Dick Rockwell

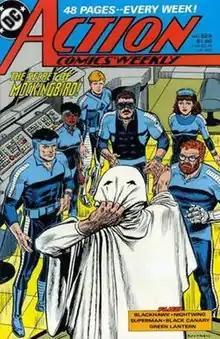
"Action Comics Weekly" #629 (Dec. 6, 1988), featuring the Secret Six; cover art by Rockwell.

Raised in Kane, Pennsylvania, Dick Rockwell was the son of Jerry Rockwell — brother of painter and illustrator Norman Rockwell — and Carol Rockwell. He had a brother, John. Rockwell began his career after World War II, during which he'd served as a U.S. Army Air Corps pilot who flew Allied troops to France on D-Day and to the Ardennes Forest for the Battle of the Bulge. His first known comic-book credit is penciling and inking the one-page "Little Know [sic.] Facts About Well-Known Animals" in publisher Fiction House's "Jungle Comics" #113 (May 1949), and his first known story art is the seven-page "The Masquerading Bandits" in the Prize Comics crime series "Headline Comics" #36 (Aug. 1949).